Armenia–United States relations

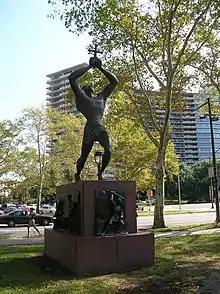
Memorial to the Armenian genocide in Philadelphia

Before Armenia regained its independence, the United States was one of 74 countries that responded by sending aid to the Armenians who had lost their homes and were living in temporary shelters. Through its aid, the U.S. managed to give permanent housing to about 30,000 victims and cleared displaced residents from over 100 buildings.